Italian Republican Party

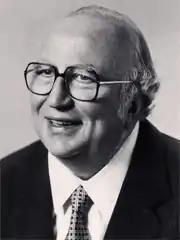
Giovanni Spadolini, first and sole Prime Minister of Italy from the party

In 1979, La Malfa received by President Sandro Pertini the mandate to form a new government. It was the first time for a non-DC member since the Italian Republic had been created. The attempt failed and a new government led by Giulio Andreotti was formed, with La Malfa as Deputy Prime Minister, but he suddenly died five days later. In September, the PRI chose Giovanni Spadolini as national secretary and Bruno Visentini as president. The following twelve years, first under Spadolini and then under La Malfa's son Giorgio, saw the PRI as a stable member of the so-called "Pentapartito", an alliance between the DC, the PSI, the PRI, the Italian Liberal Party (PLI) and the Italian Democratic Socialist Party (PSDI) which governed Italy from 1983 to 1991. The PRI abandoned the coalition in 1991 in disagreement with the Mammì bill (named after Oscar Mammì, a Republican) on telecommunications.